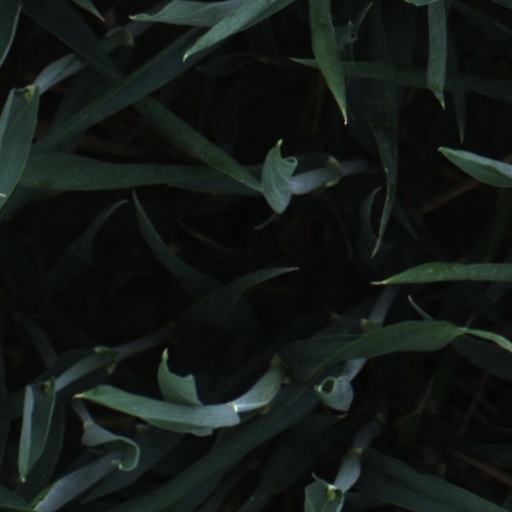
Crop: wheat